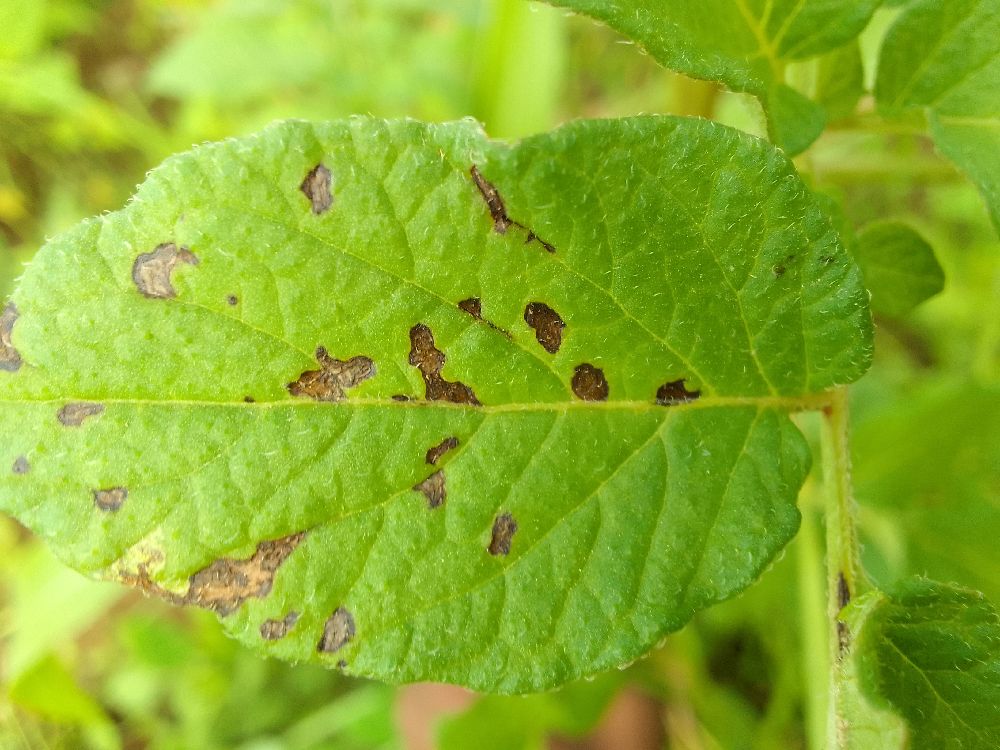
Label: Early blight